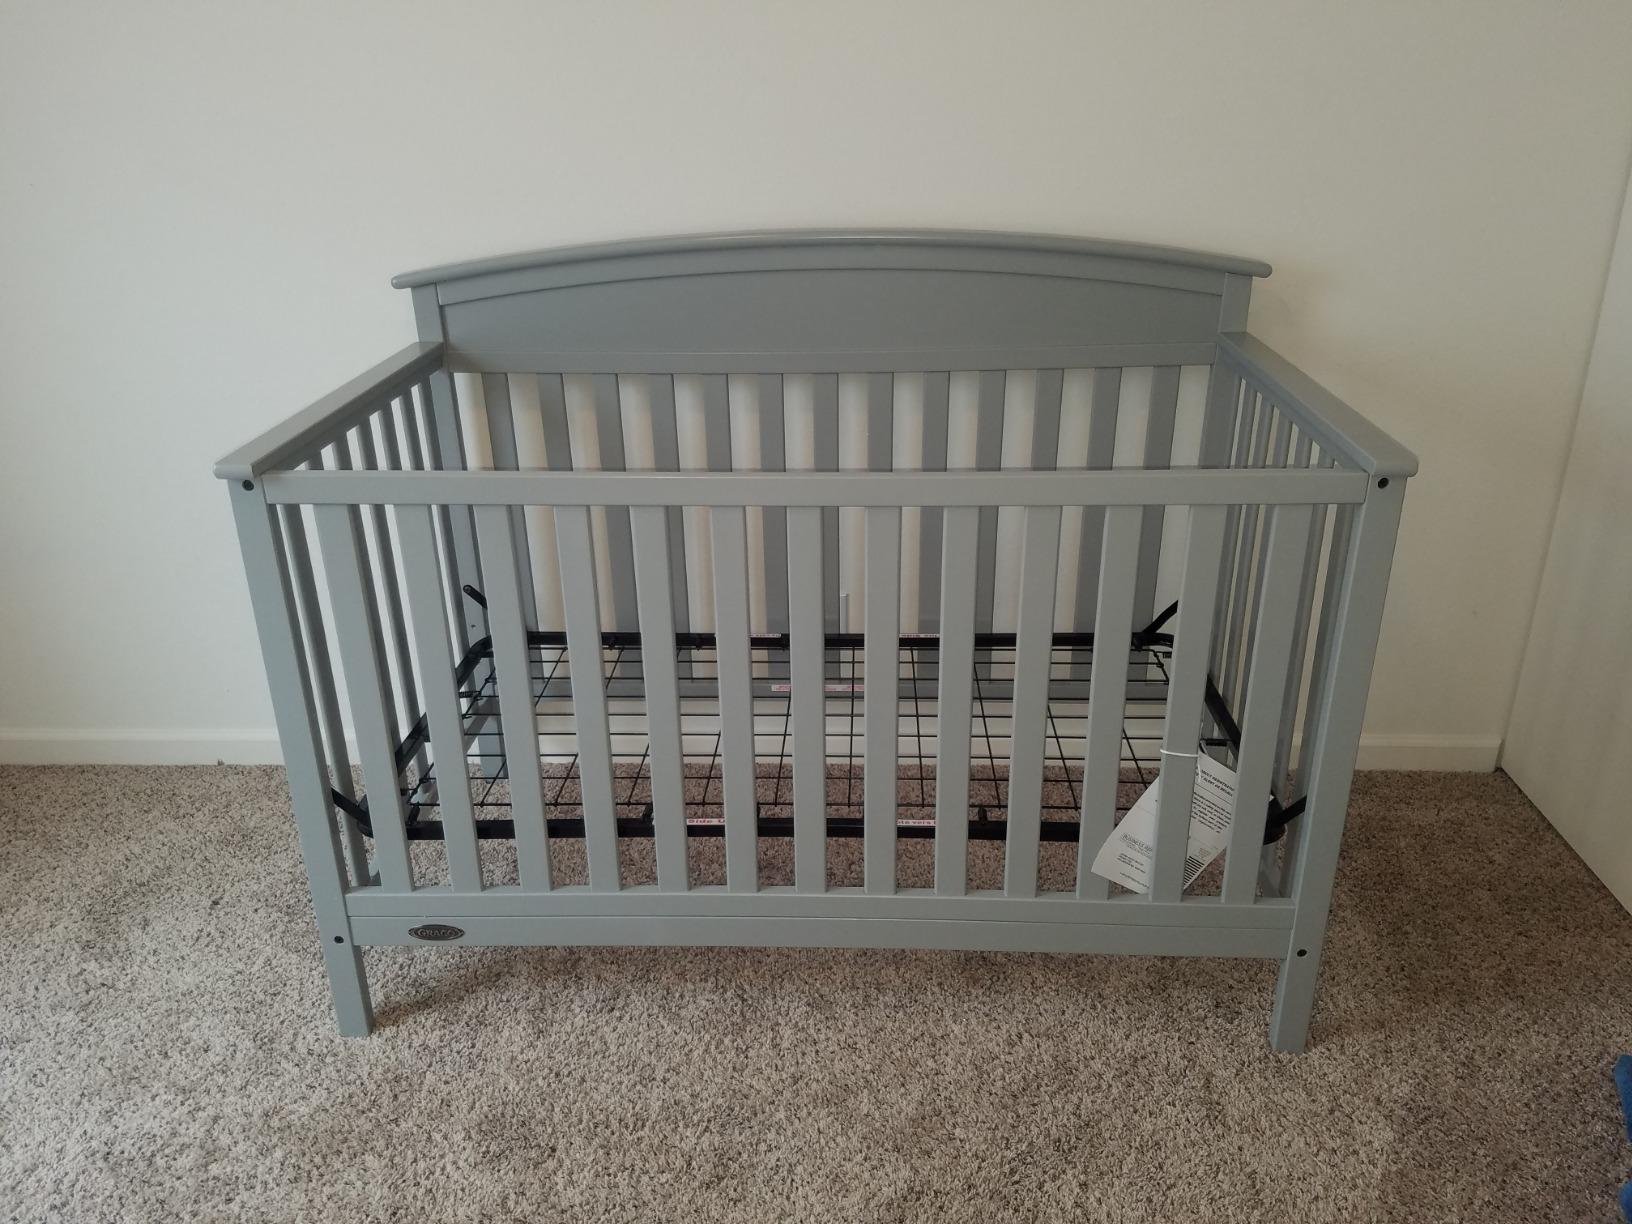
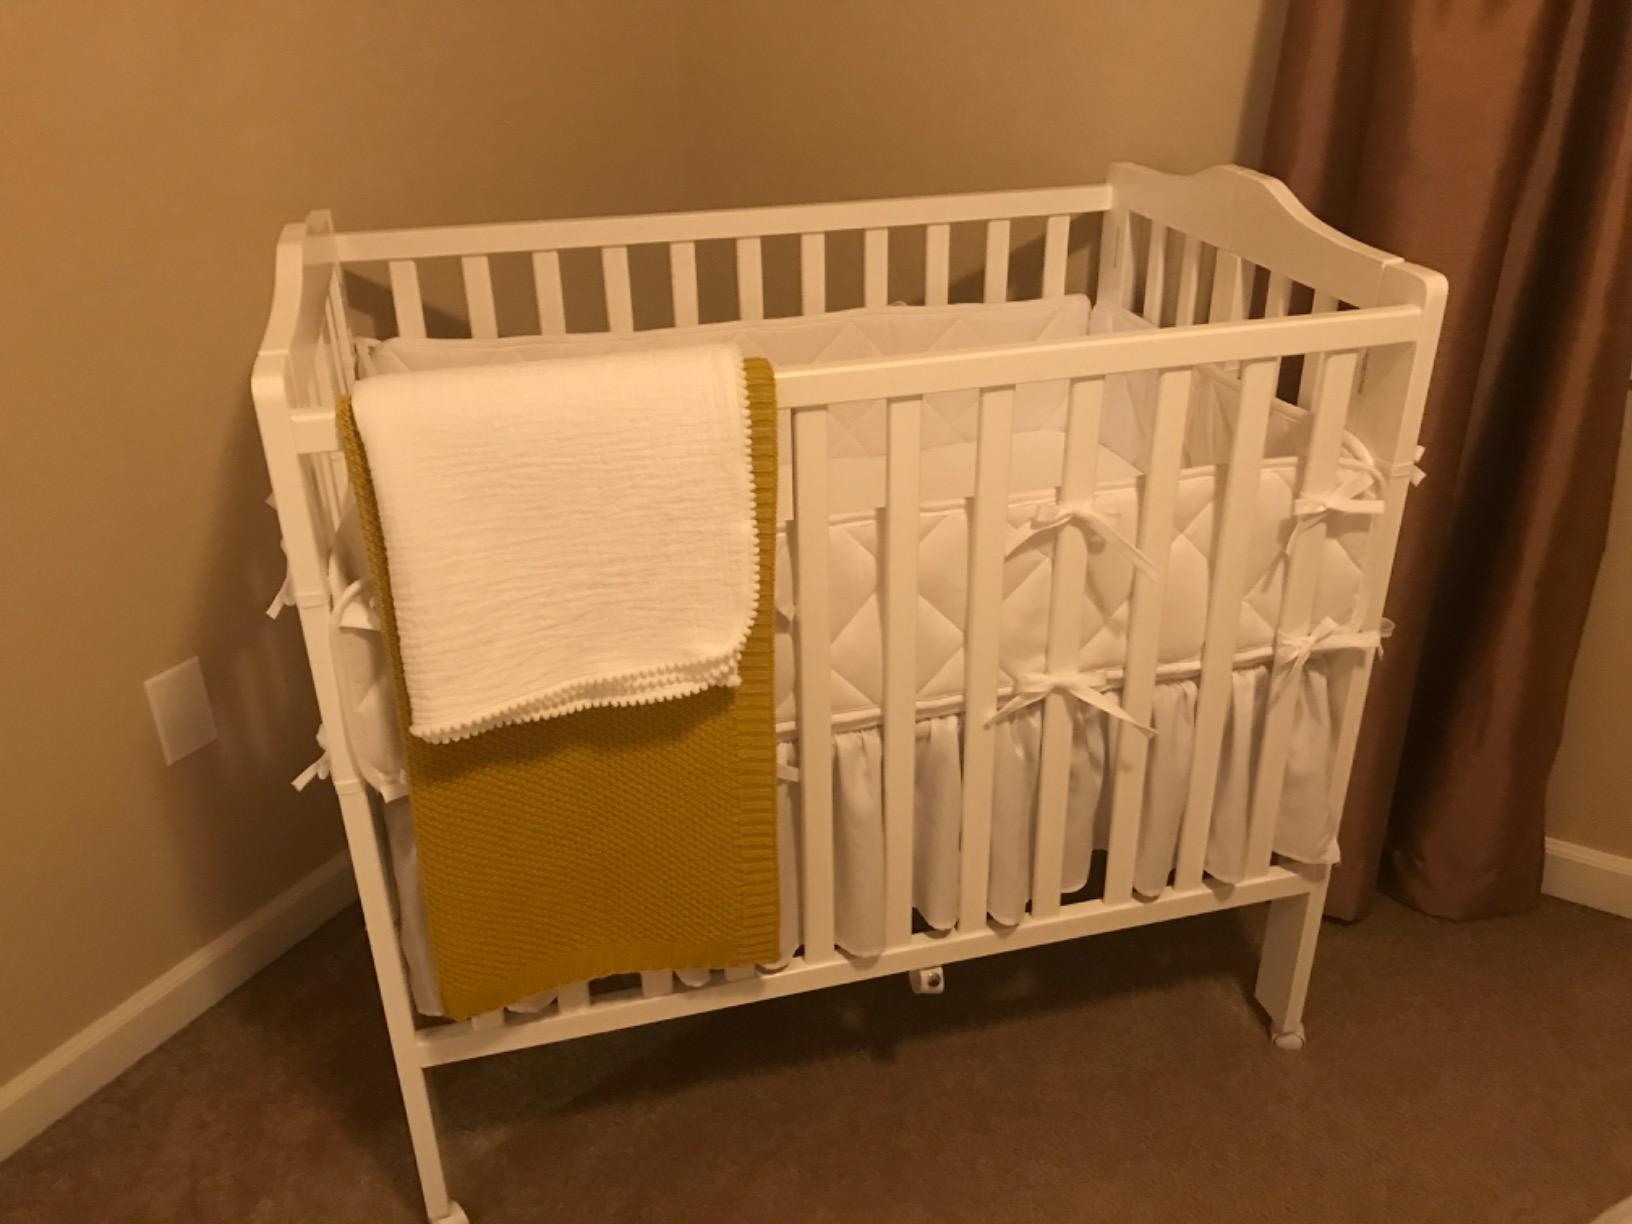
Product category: products_crib
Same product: no